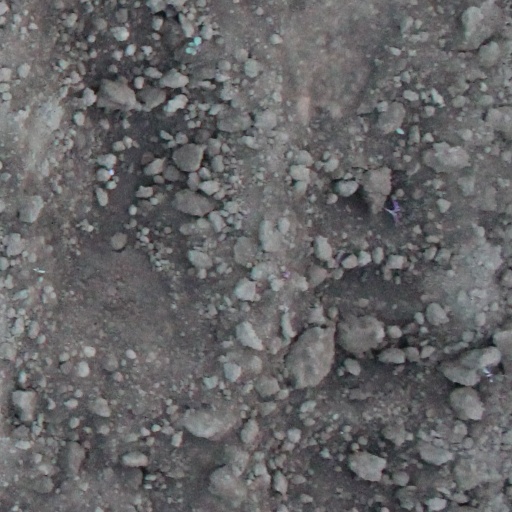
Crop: soybean